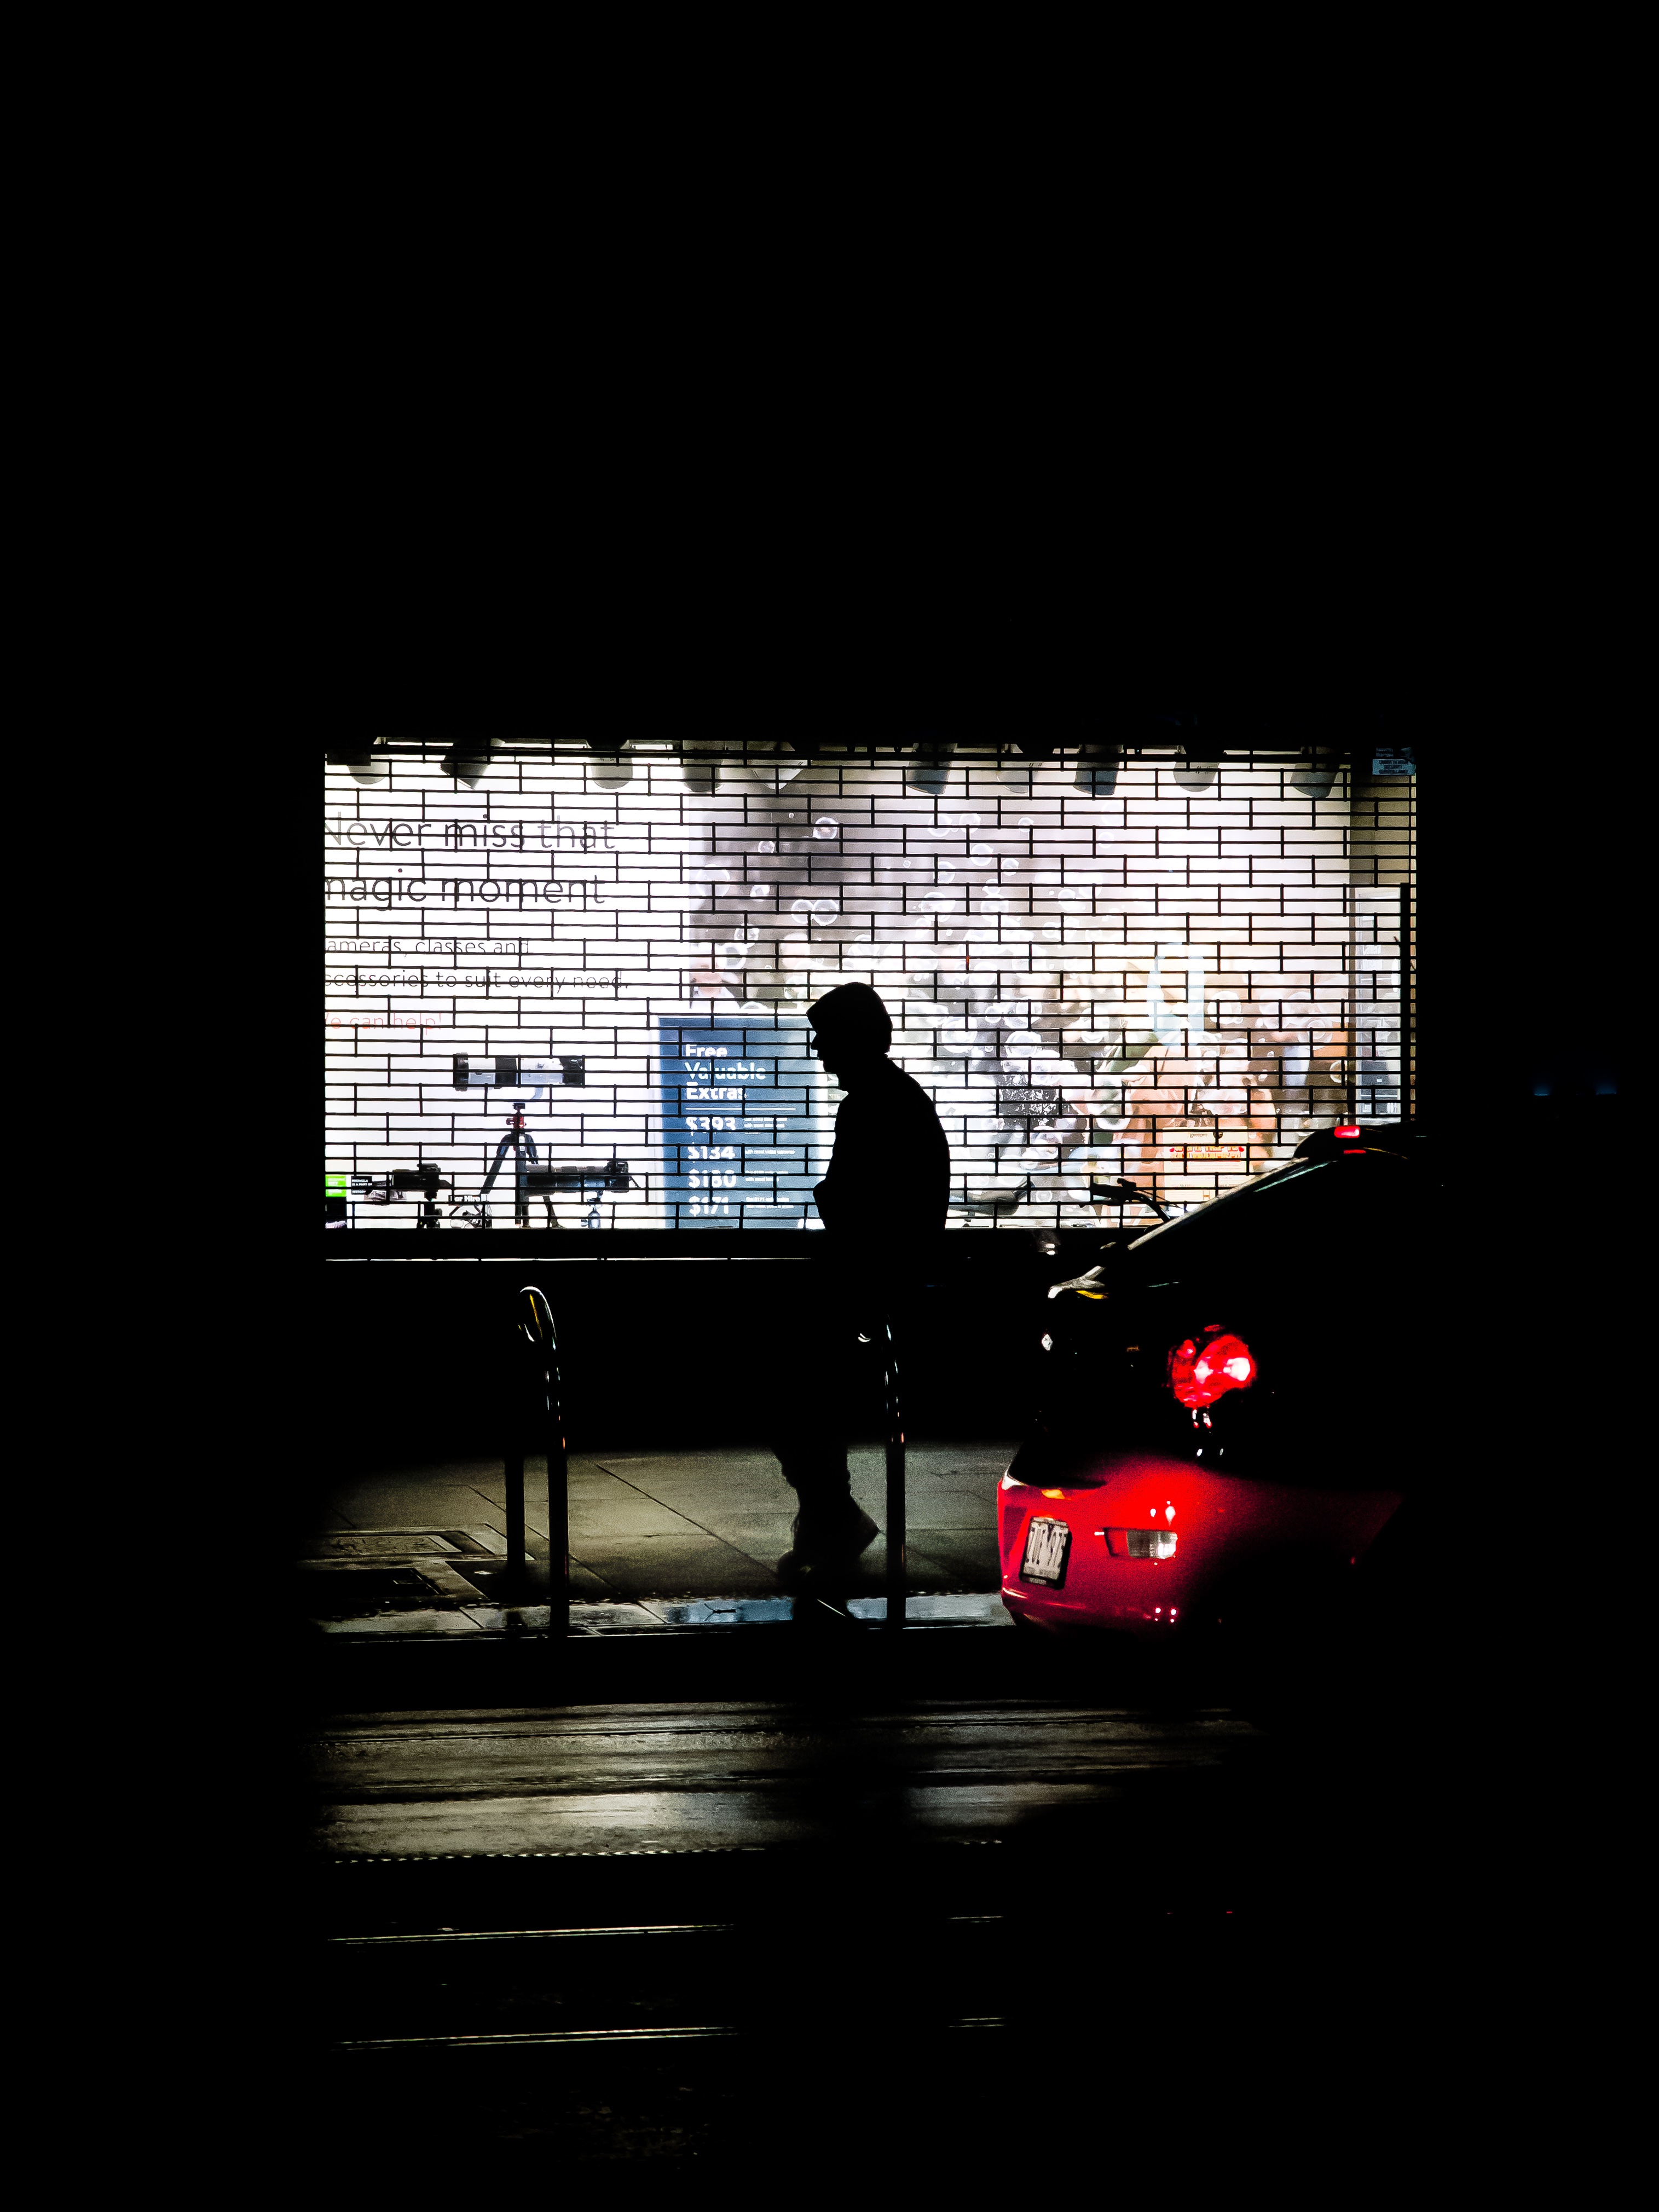
light, white, advertising, red, color, darkness, black, lighting, image, shape, album cover, display device